Café Filho

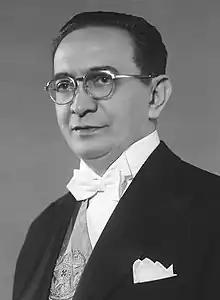
Official portrait, 1954

João Fernandes Campos Café Filho (3 February 1899 – 20 February 1970) was a Brazilian politician who served as the 18th president of Brazil, taking office upon the suicide of President Getúlio Vargas. He was the first Protestant to occupy the position.